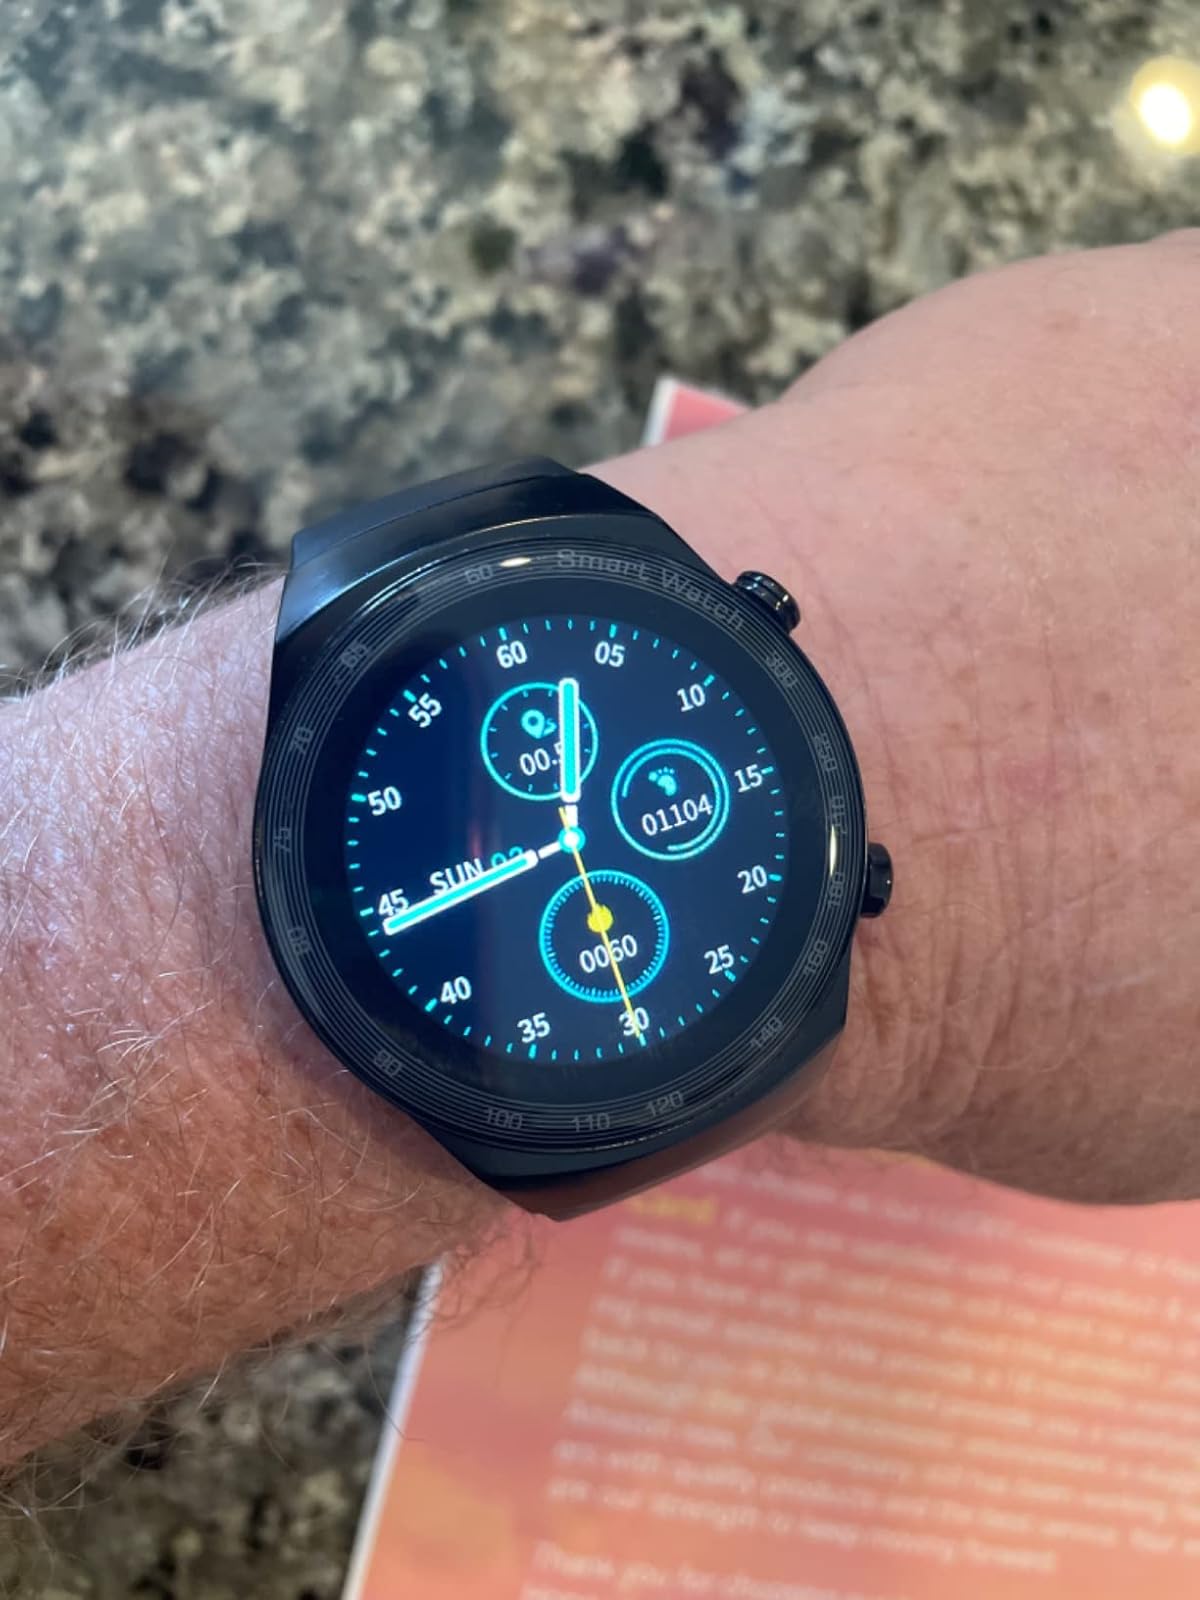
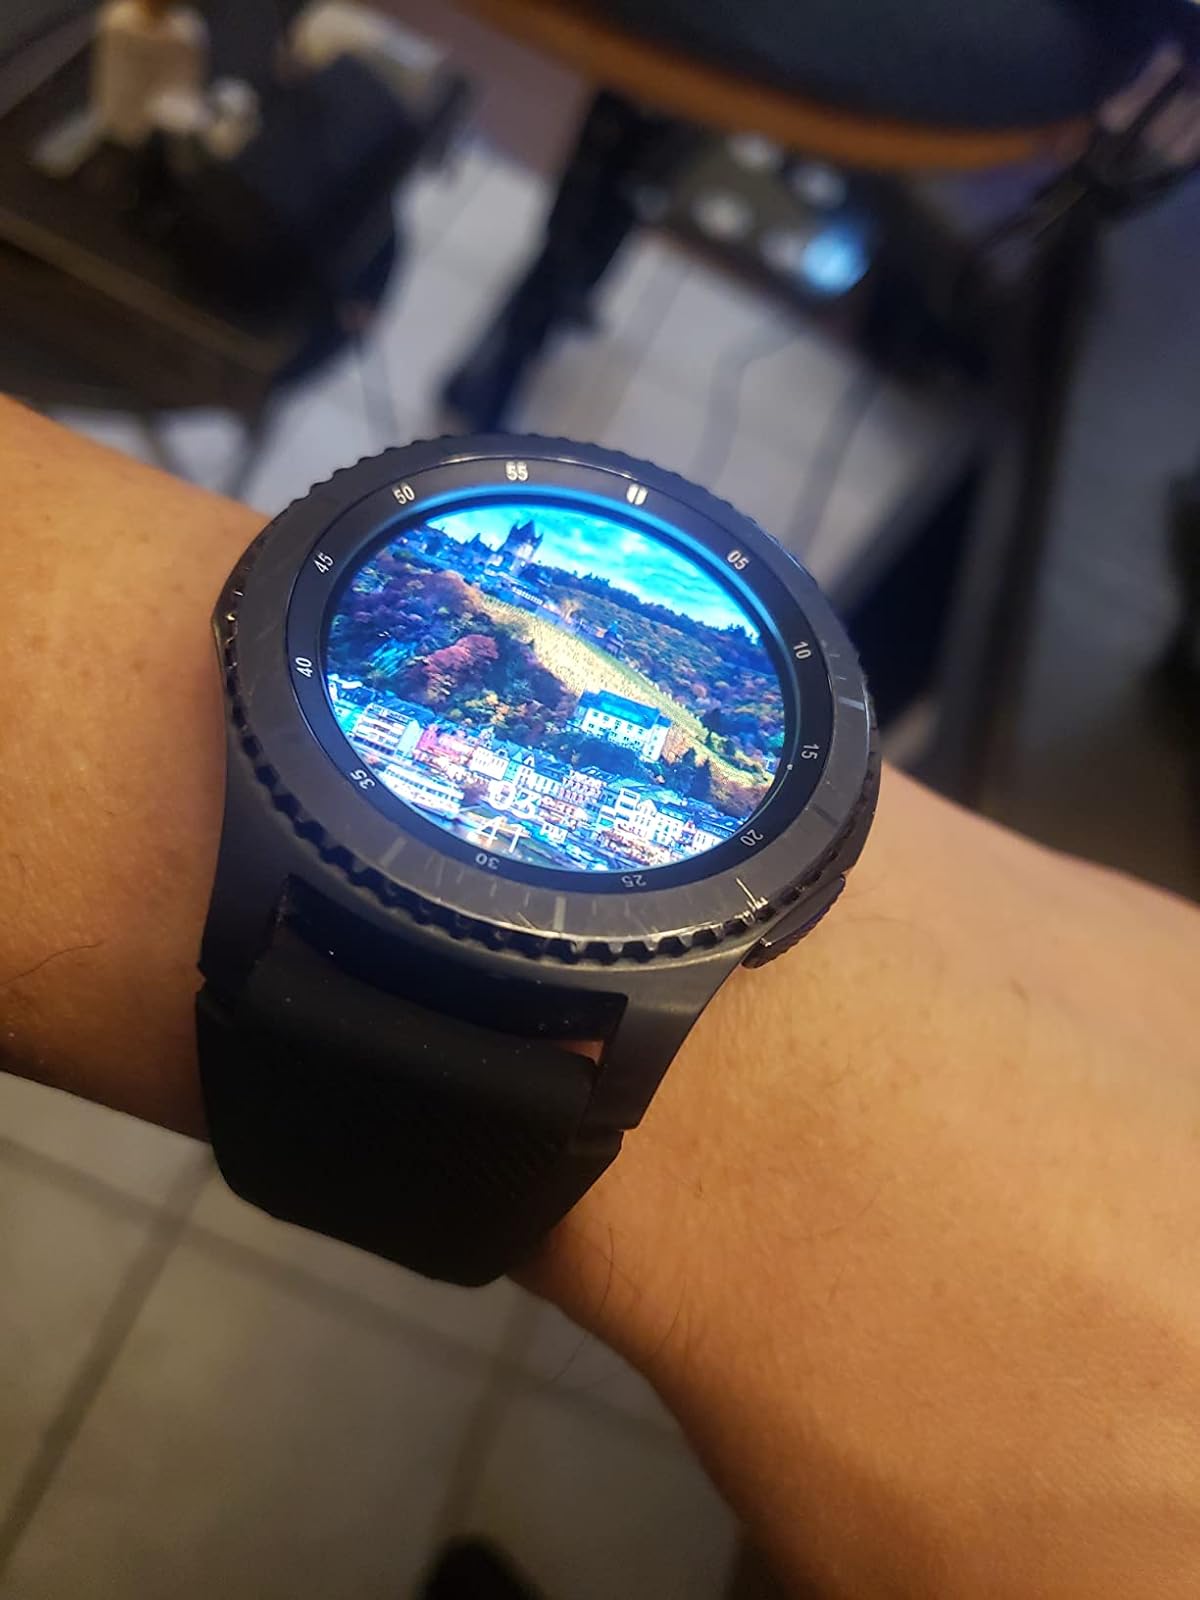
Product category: smartwatch
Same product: no